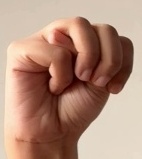
ASL sign: M